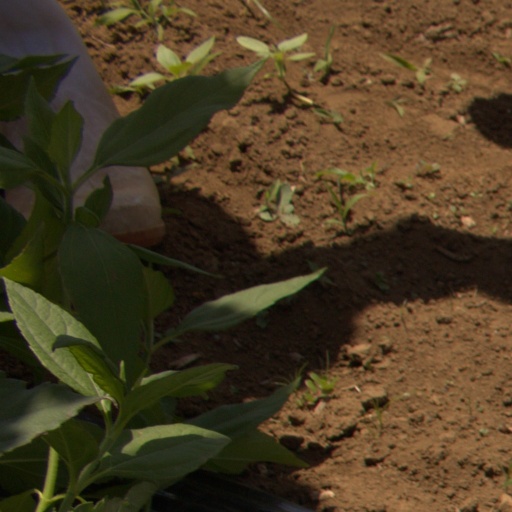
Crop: Jerusalem artichoke